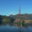
Label: forest